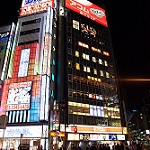
Label: buildings